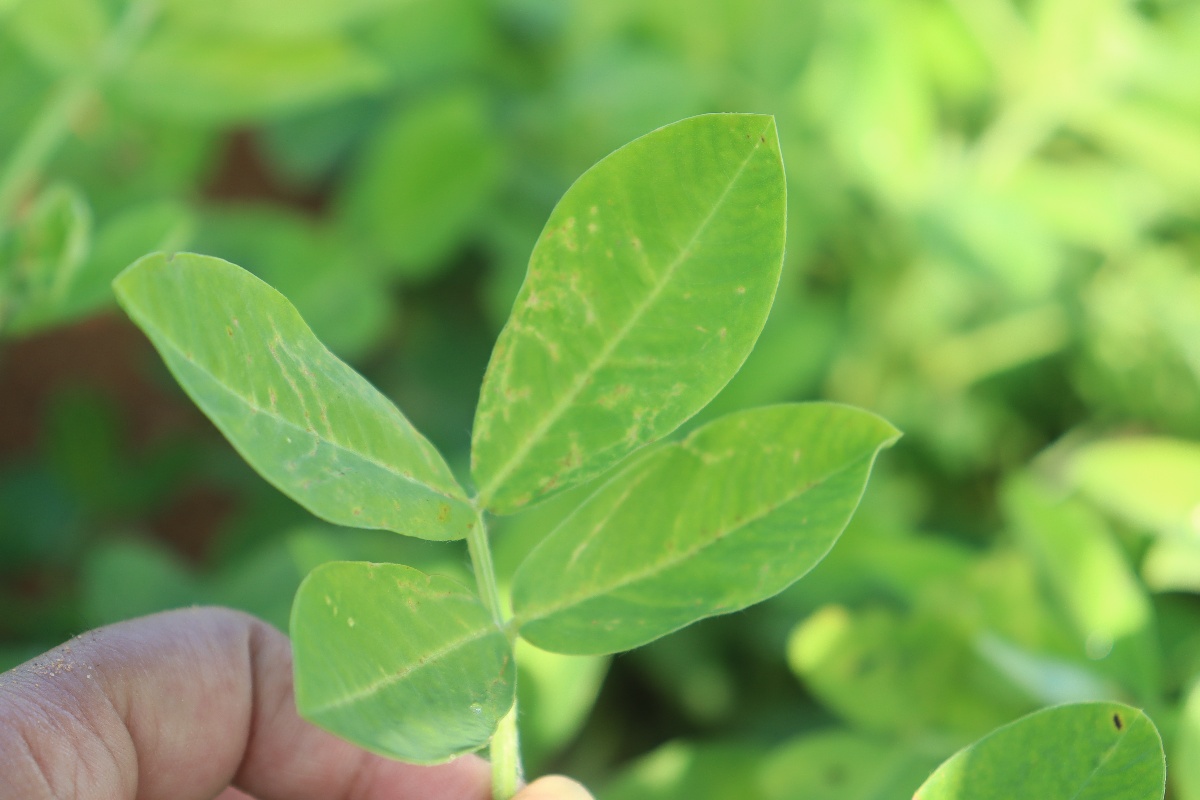
Label: early_leaf_spot